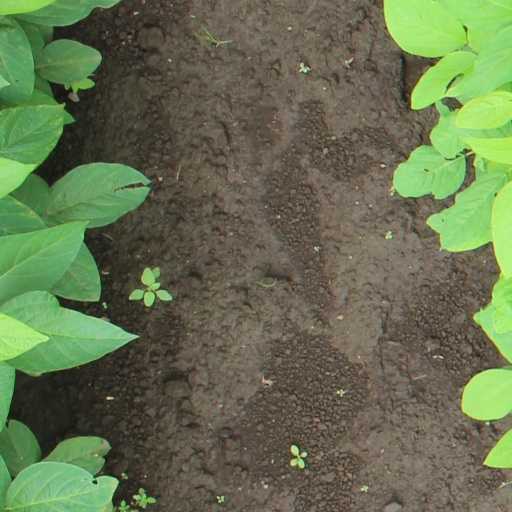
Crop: soybean